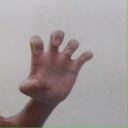
अक्षर: झ